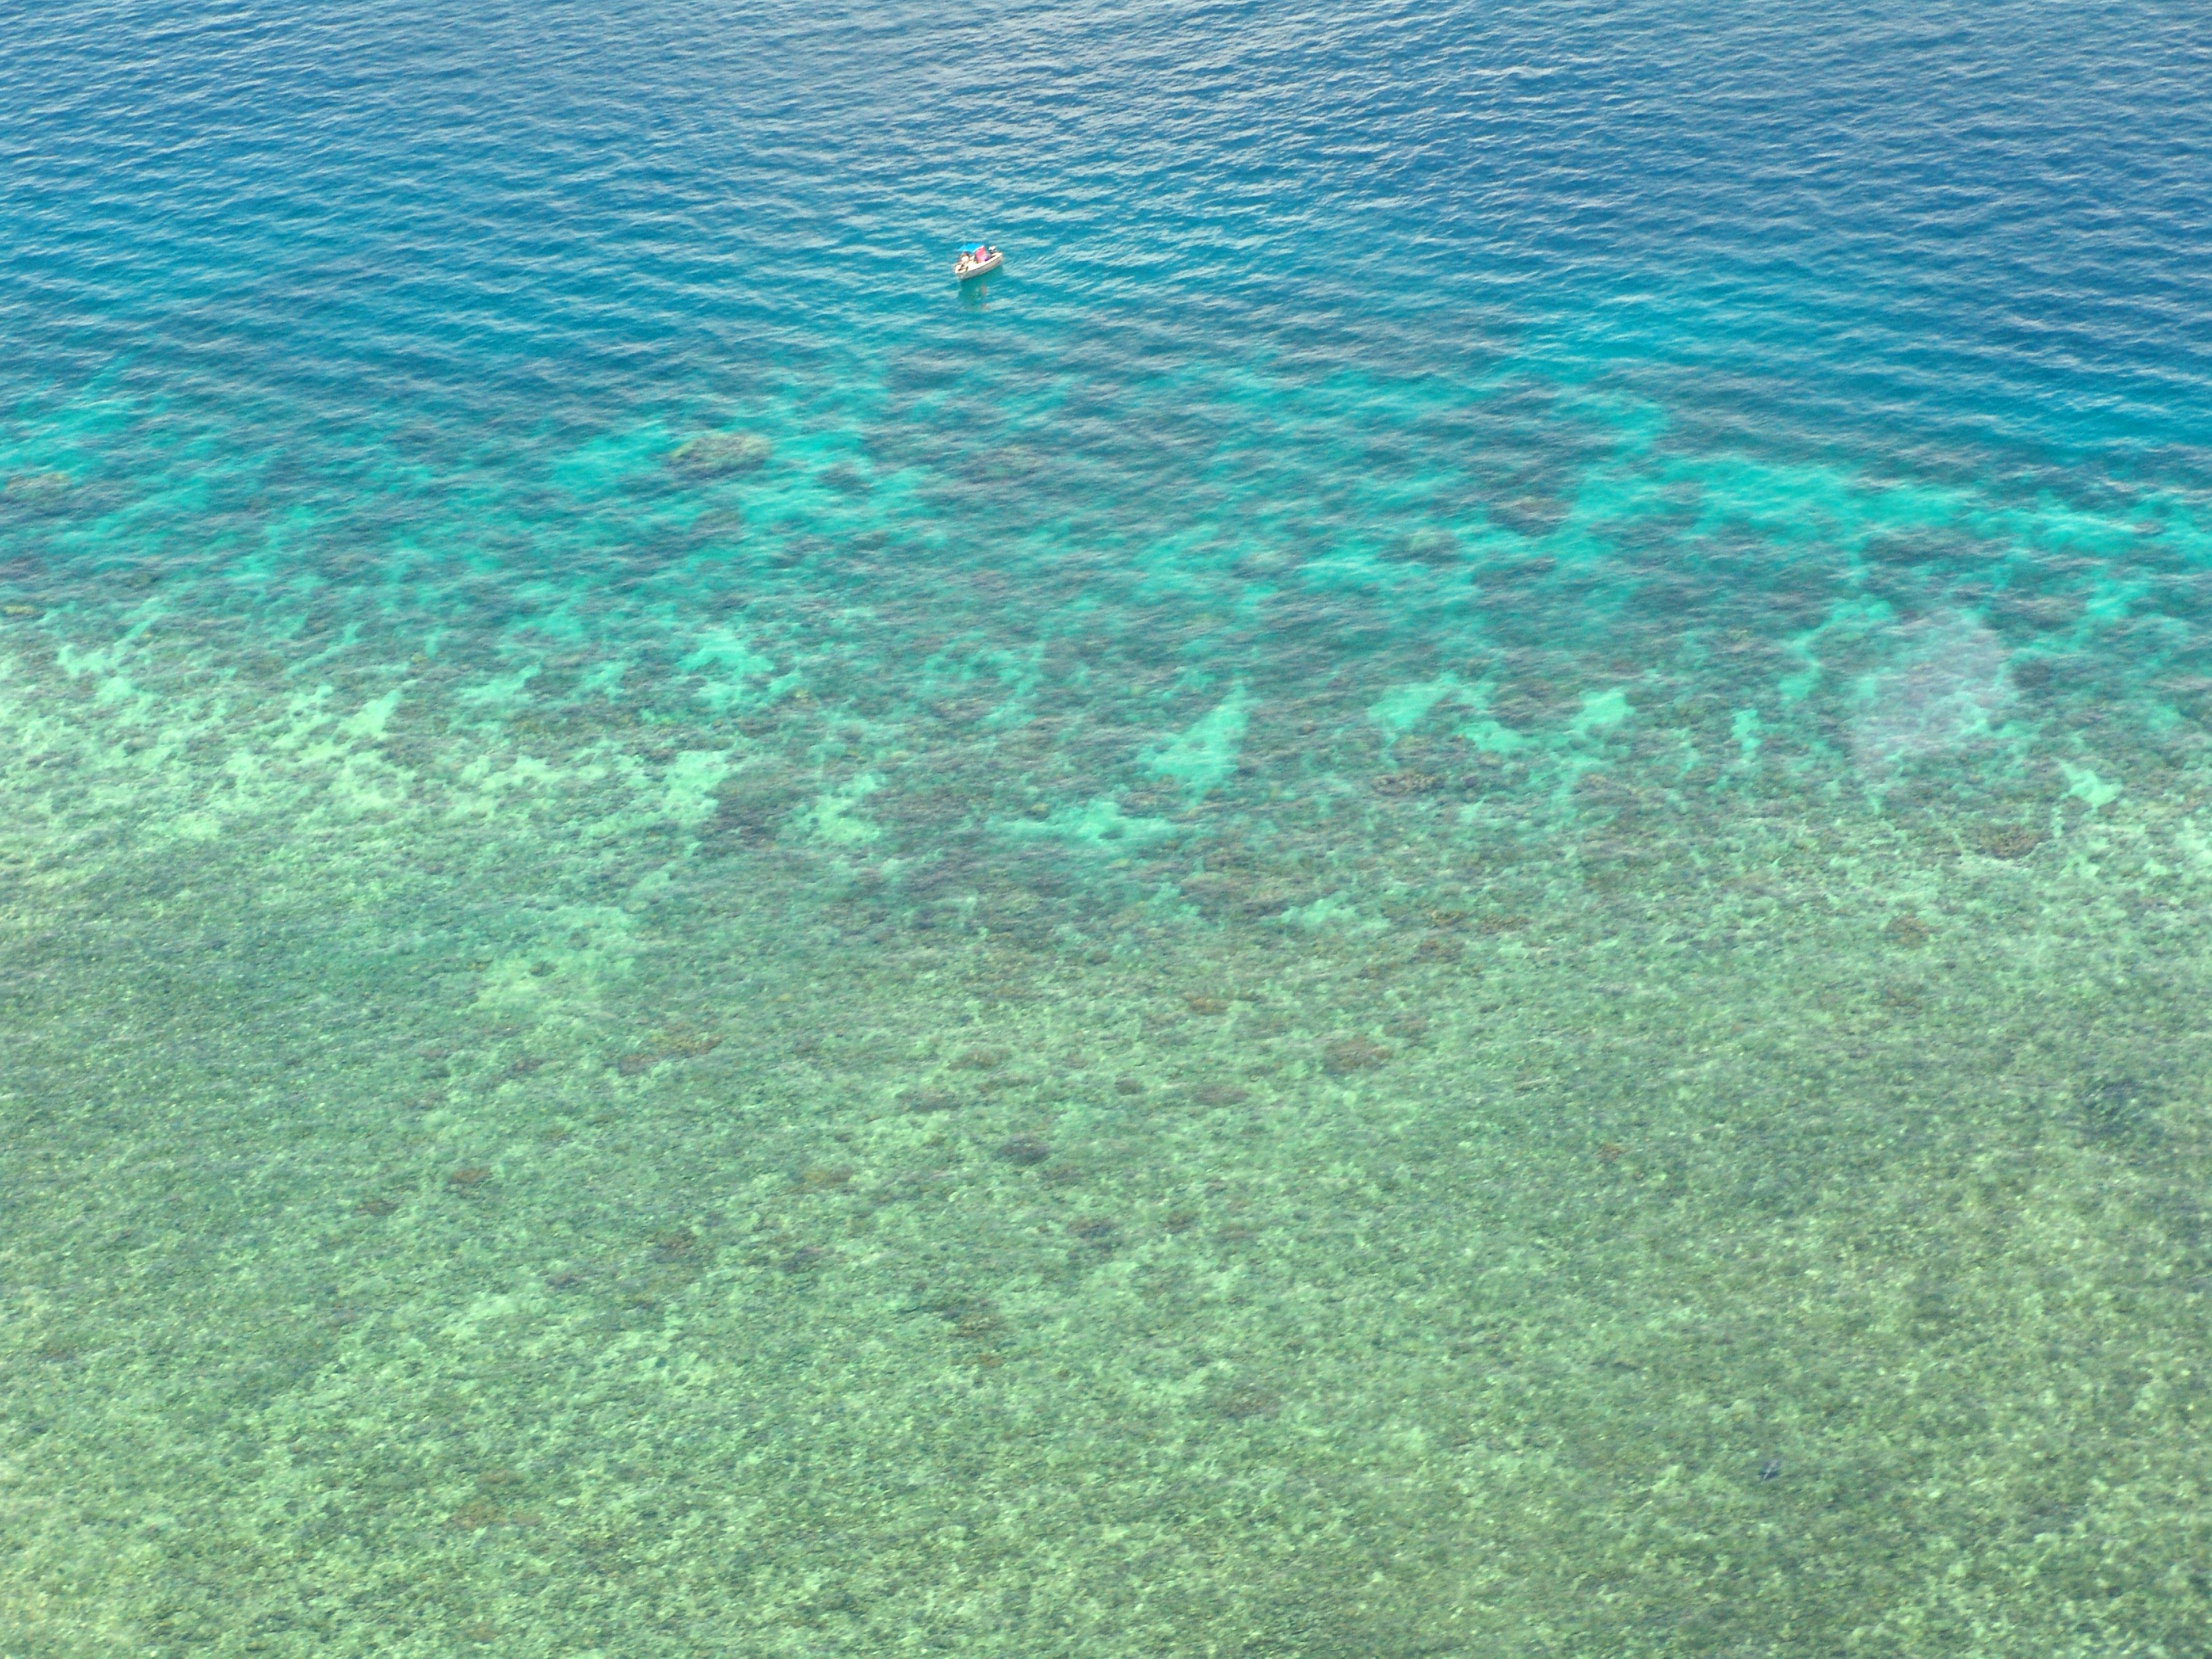
sea, water, ocean, diving, clear, underwater, biology, clean, aerial view, coral, coral reef, reef, australia, pacific, great barrier reef, shoal, marine biology